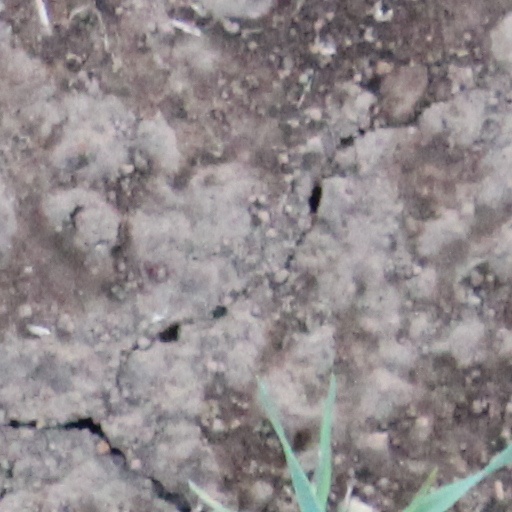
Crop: wheat